Super 8 film

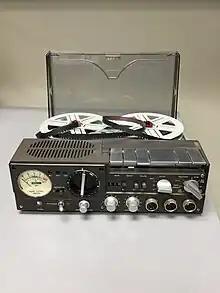
MagIV Super 8 Fullcoat Recorder

Kodak currently offers one color reversal stock, Ektachrome 100D, three of its latest Vision 3 color negative stock, the 50D, 200T, and 500T, and Tri-X B&W reversal film in the Super 8 format. Several Super 8 specialty companies such as Pro8mm in Burbank CA, Wittner Cinetec in Hamburg, Germany, and Kahlfilm in Brühl, Germany, slit and perforate raw 35 mm film stock from Kodak, Fuji, ORWO, Agfa, and Foma and then repackage it in Kodak Super 8 cartridges. Adox has its own B&W film supply and provides this in its own Super 8 cartridge design by GKfilmCinevia. Retro 8 of Japan provides a similar service for Super 8 film in the Fuji Cartridge (Single8). There are now more varieties of Super 8 film available than ever before.